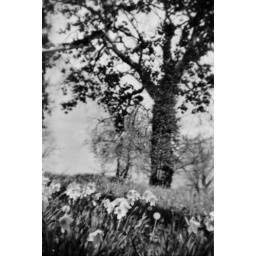
trees in front of the castle